Jean Landry (physician)

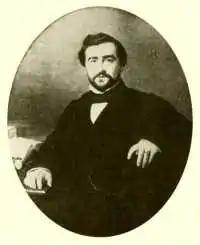
Jean Landry (1826–1865)

Jean Baptiste Octave Landry de Thézillat (10 October 1826 – October 1865) was a French physician and medical researcher. He is credited with discovering the paralytic disorder Guillain–Barré syndrome (also known as Landry's ascending paralysis, but commonly known for Georges Guillain and Jean Alexandre Barré, who did later research on it.)